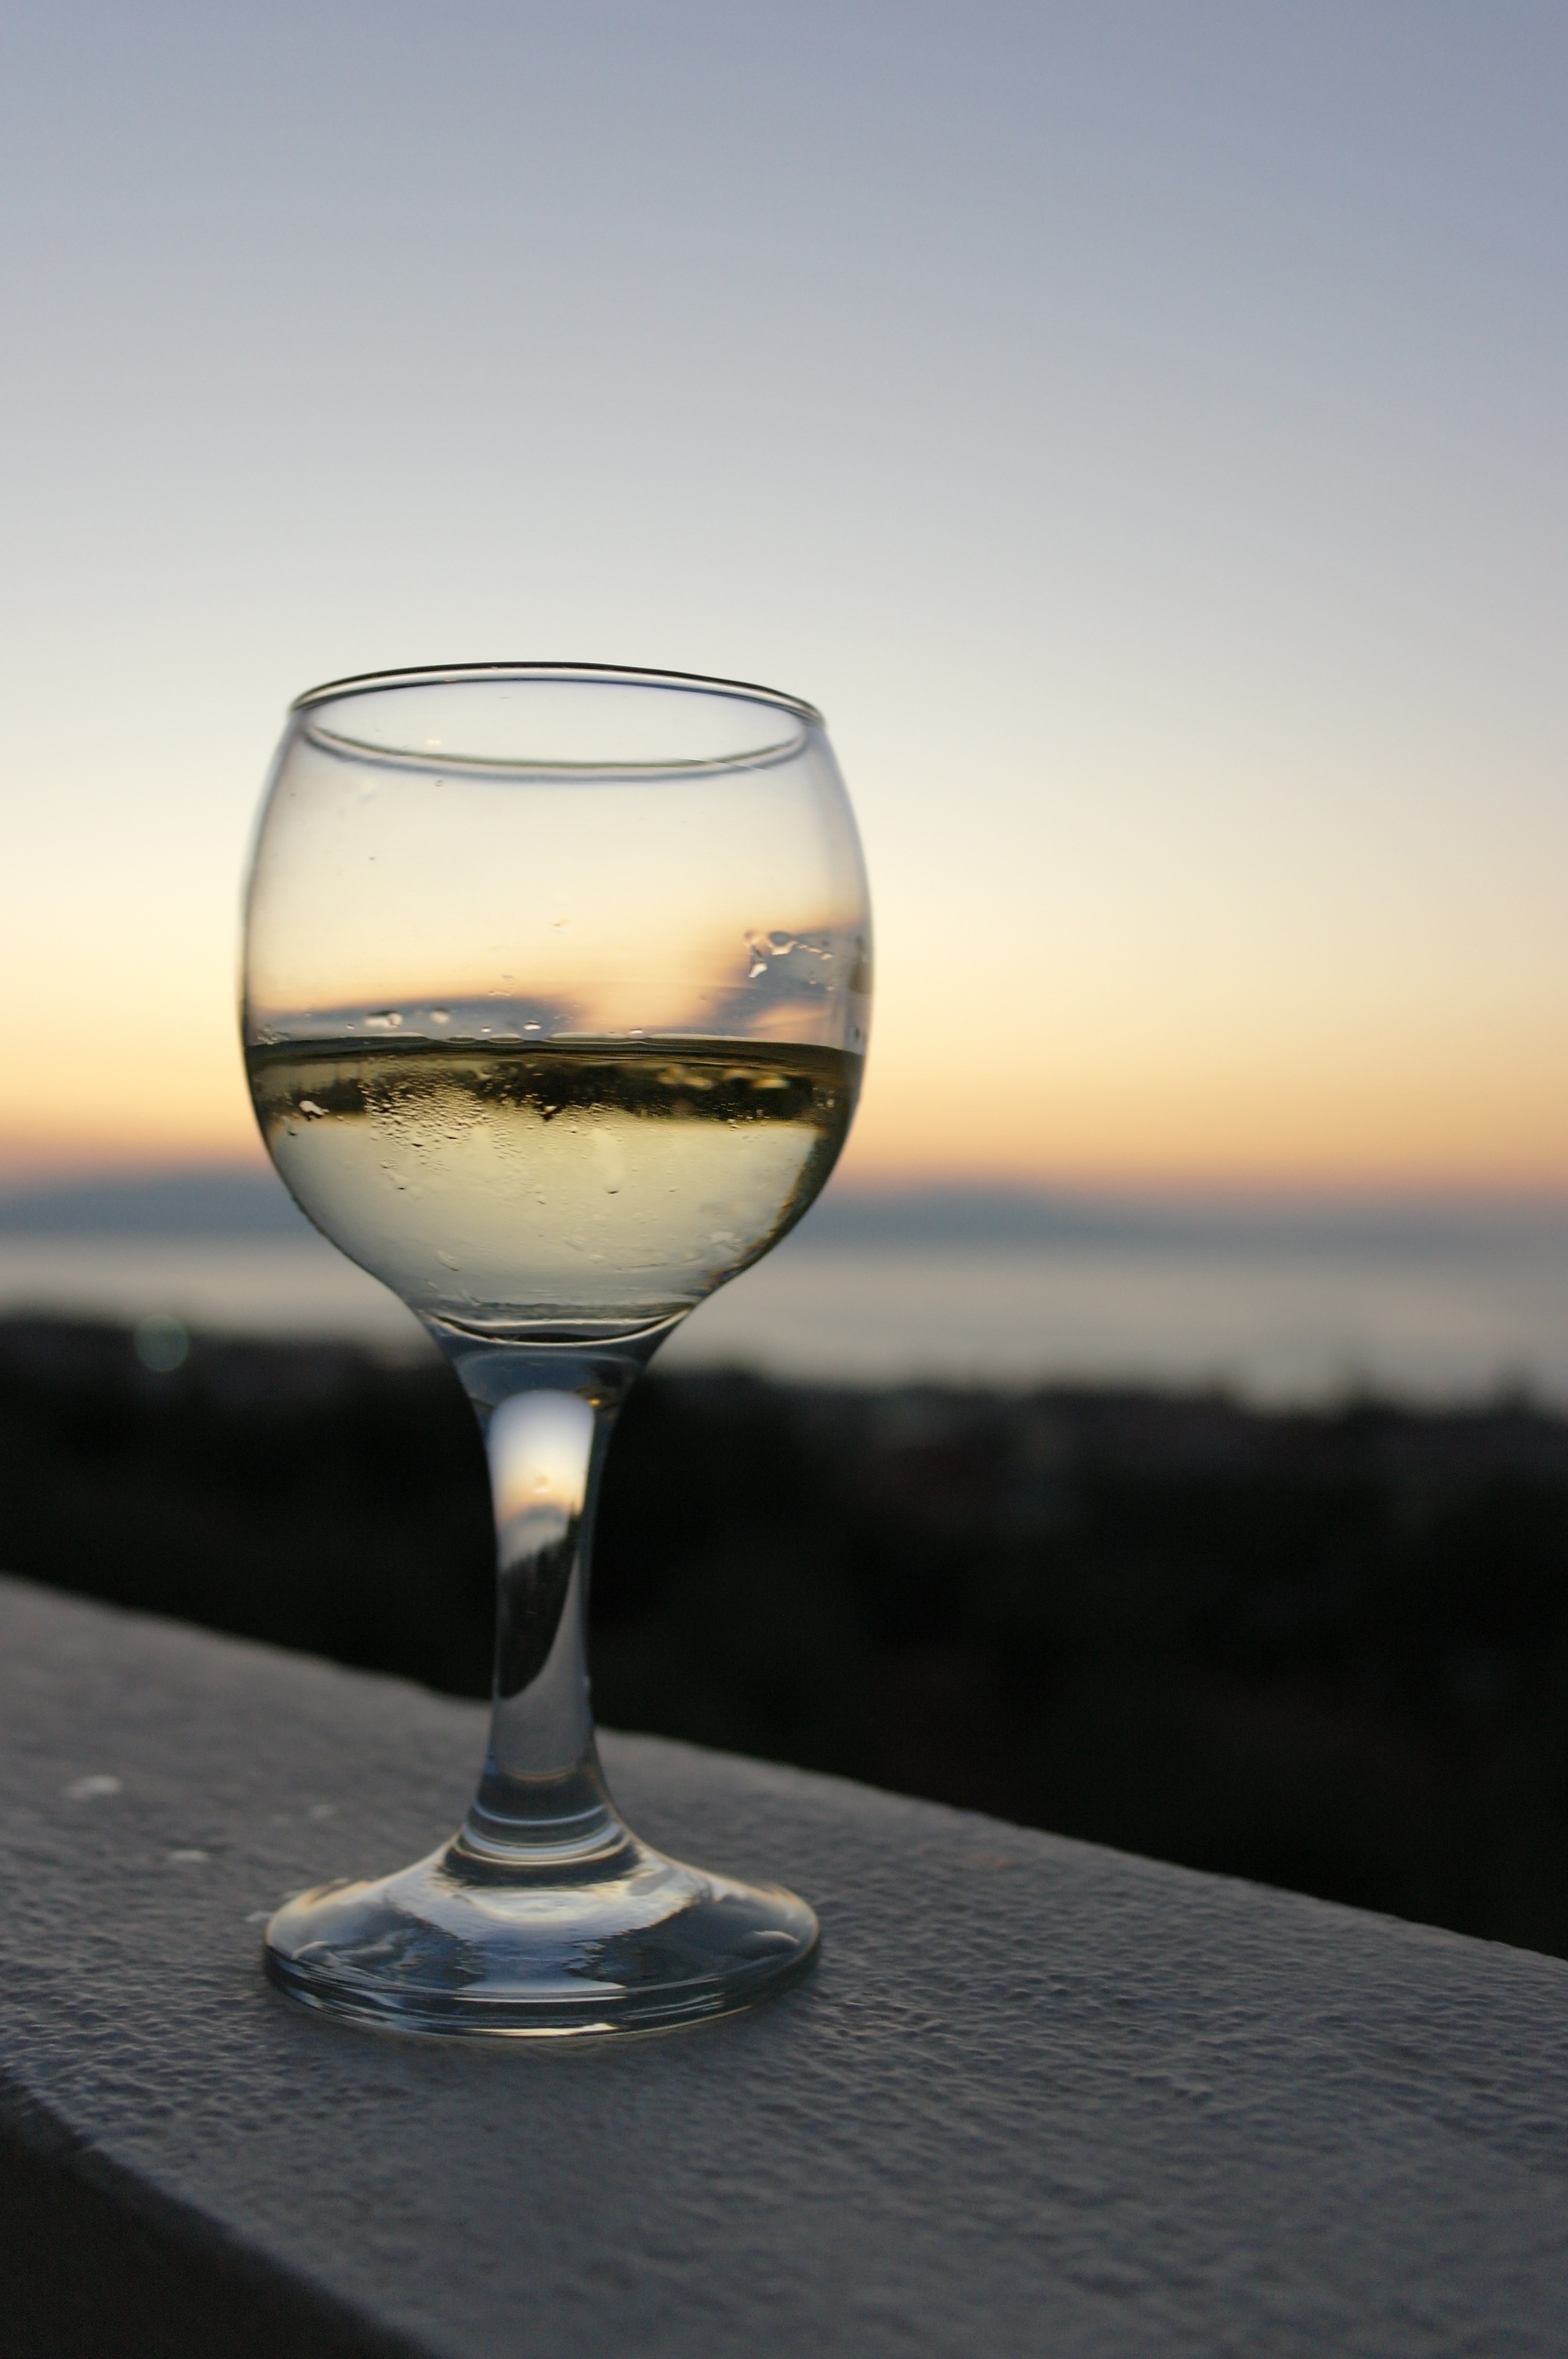
sunset, wine, glass, reflection, drink, blue, material, wine glass, stemware, alcoholic beverage, distilled beverage, drinkware